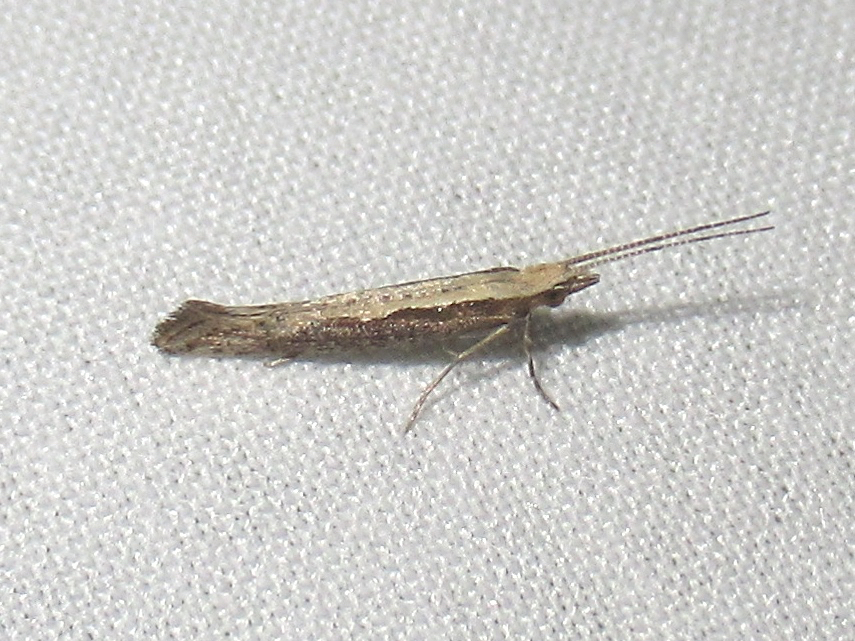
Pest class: diamondback_moth